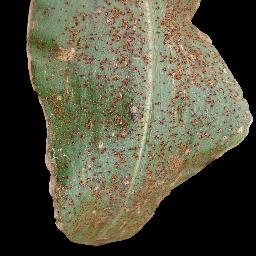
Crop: corn
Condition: (maize)_common_rust